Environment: real
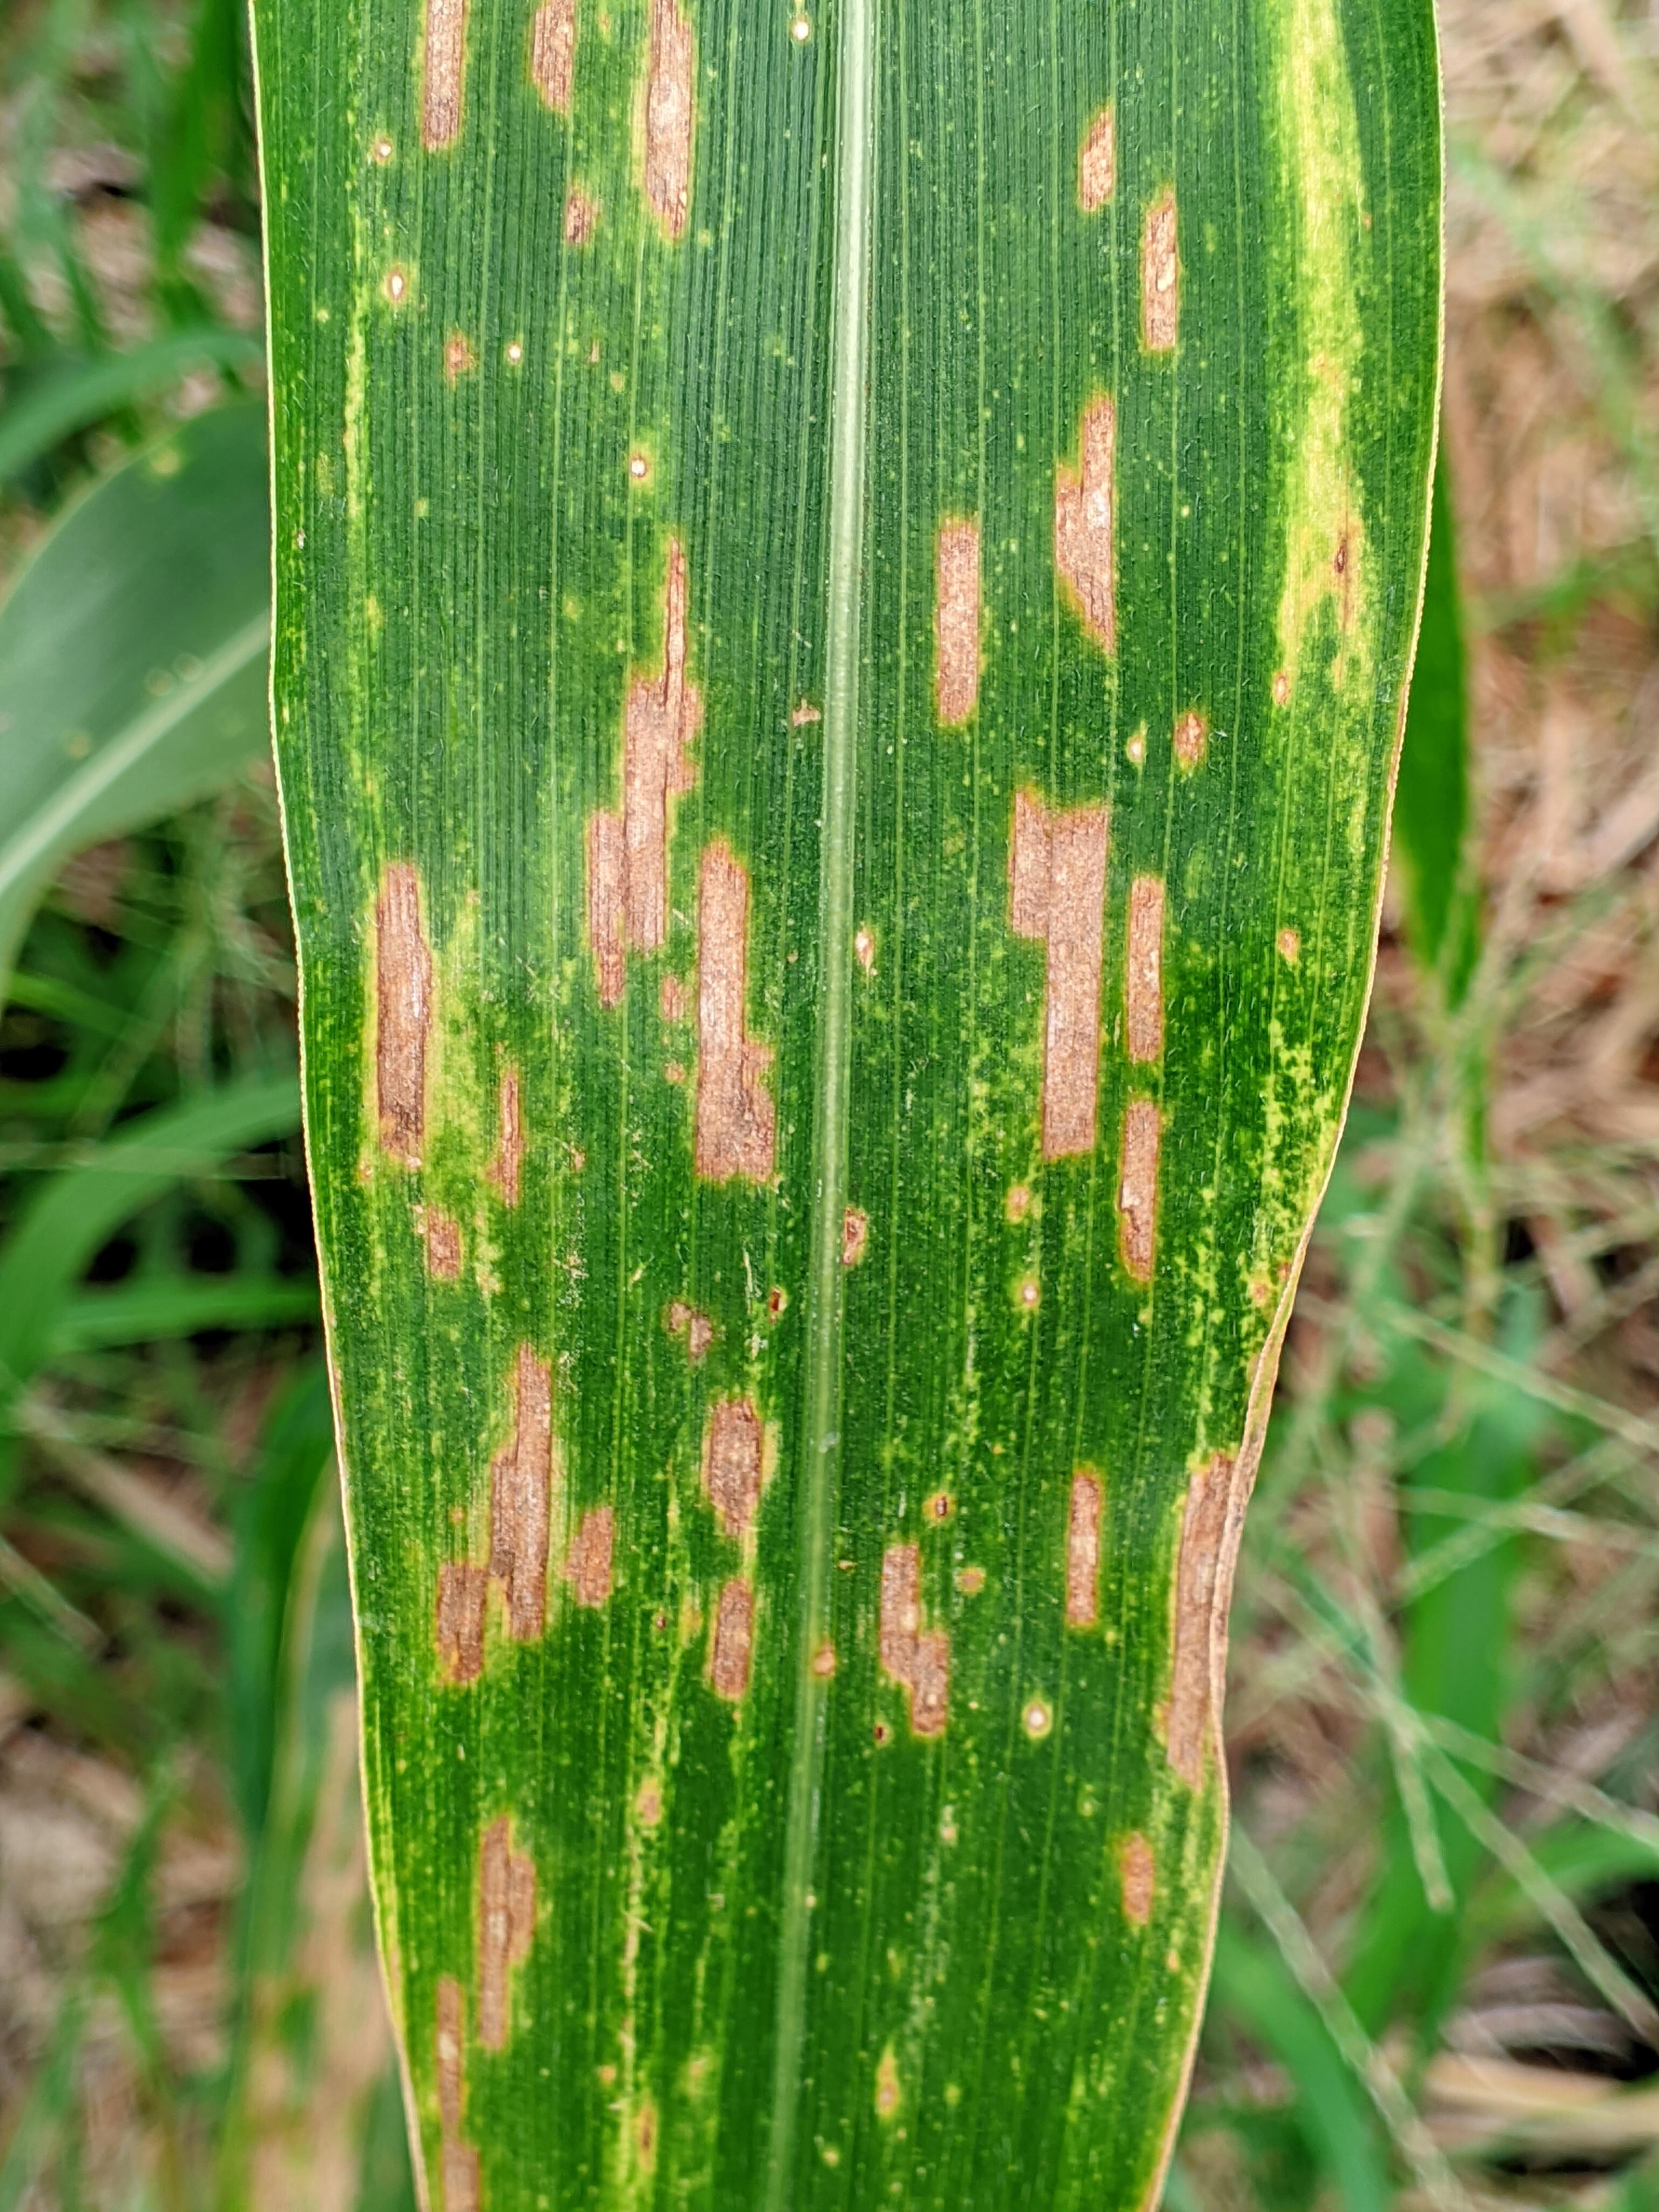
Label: gray_leaf_spot